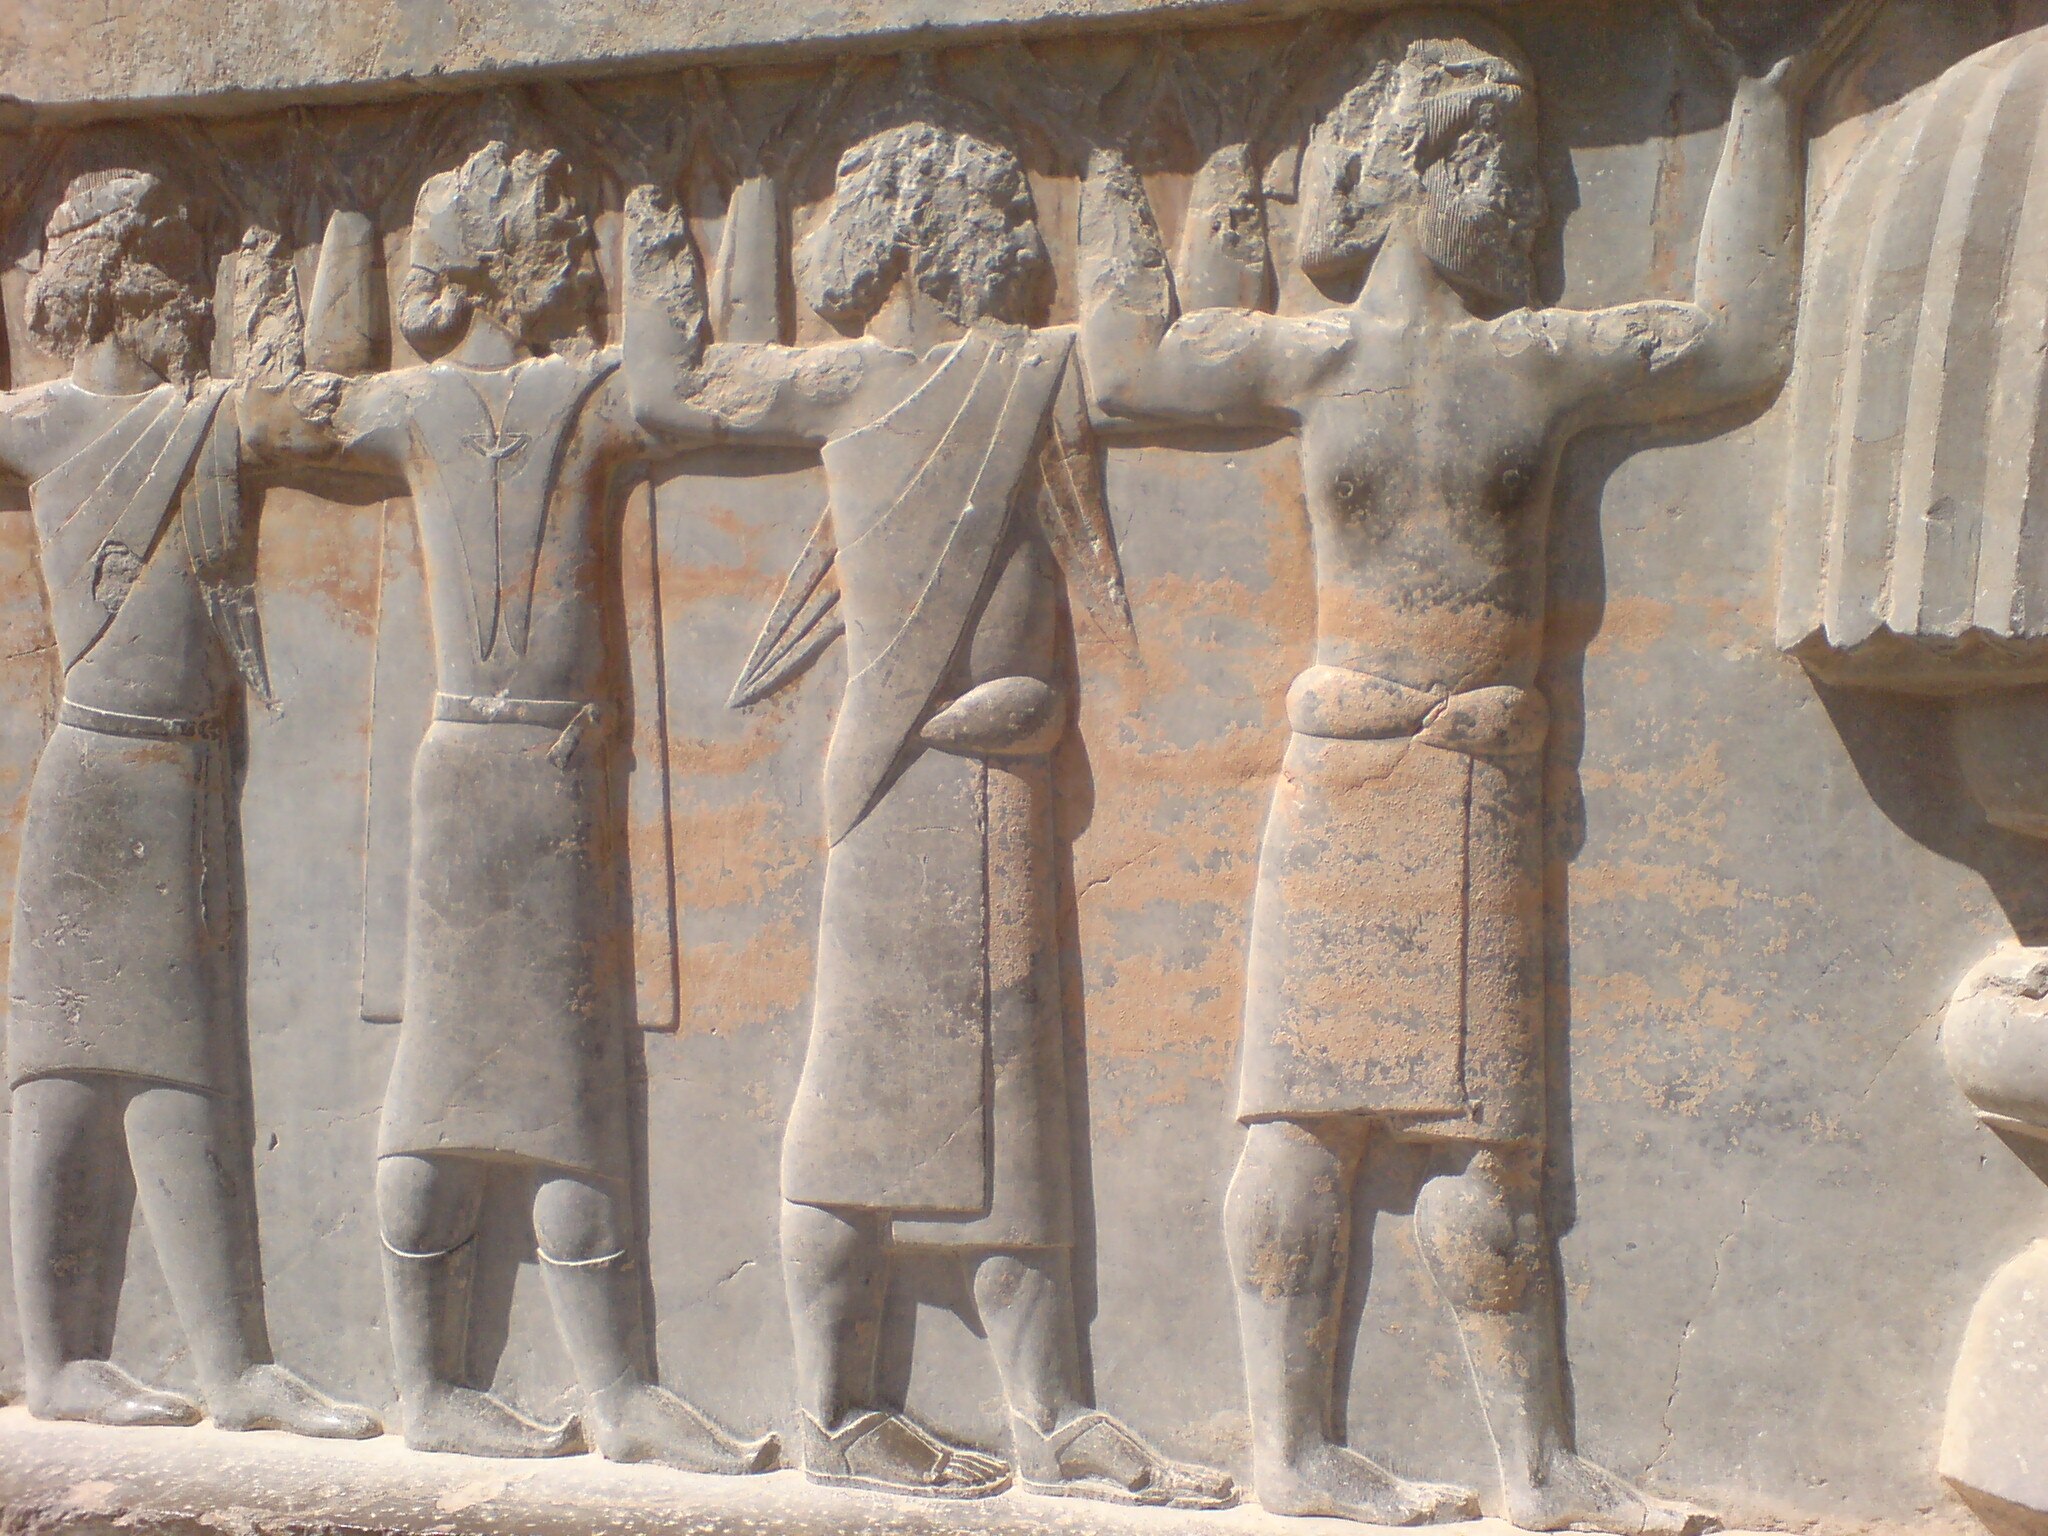
Title: دیوار تخت جمشید - ساتراپ‌ها
Description: دیوار تخت جمشید - ساتراپ‌ها
Date: 2008-01-22 11:16:32
Categories: GFDL, License migration redundant, Self-published work, Taken with Sony Ericsson K800i, 2008 in Persepolis, Southern portals of Hall of hundred columns